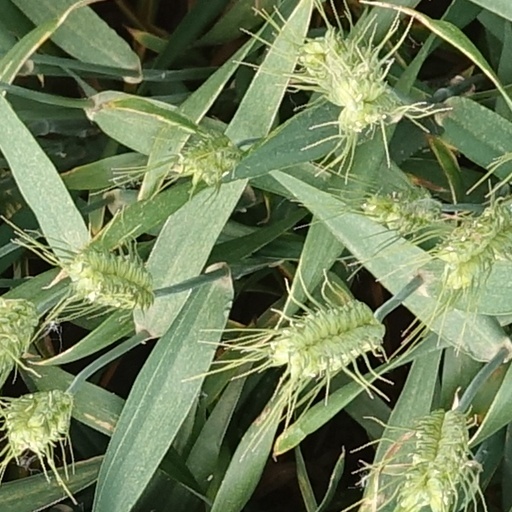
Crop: wheat